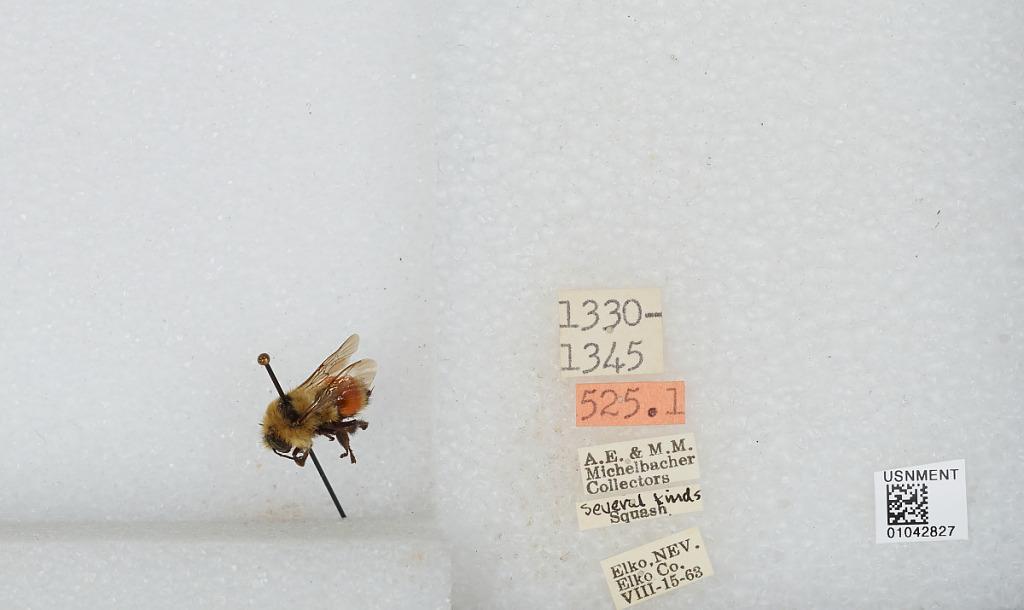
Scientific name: Bombus sp.
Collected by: A. Michelbacher & M. Michelbacher
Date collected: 1963-8-15
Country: United States
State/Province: Nevada
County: Elko
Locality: Elko
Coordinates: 40.83, -115.77